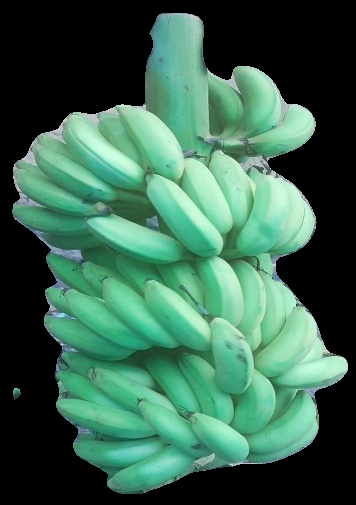
Variety: elakki-bale
Grade: grade2